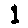
Label: 1